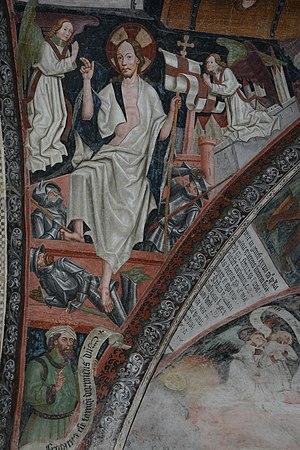
Maître Lienhart Scherhauff, plus connu sous le nom Leonhard von Brixen, est un peintre et sculpteur du gothique tardif, à la tête d'un atelier à Bressanone, documenté entre 1438 et 1475-1476. Il est actif entre 1453 et 1473 et a fondé une « école de Bressanone ». Tout en étant un artiste plutôt conservateur et ignorant des nouveaux développements apportés dans la région par Hans Multscher et Michael Pacher, il était populaire à son époque grâce à ses peintures délicates et colorées.